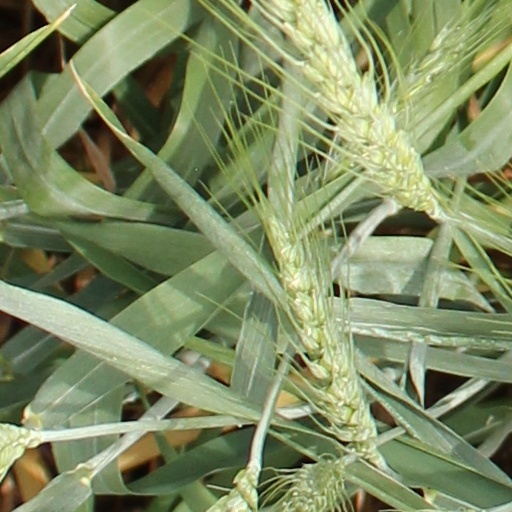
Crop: wheat